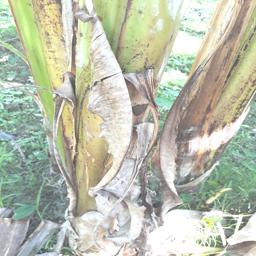
Label: PSEUDOSTEM WEEVIL